Battle of Shiloh

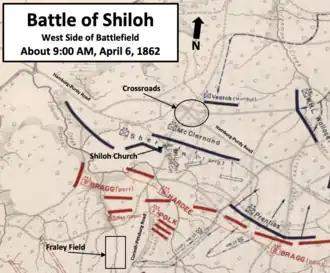
Map showing Fraley Field, Shiloh Church, Crossroads, and troop positions

Sherman and Prentiss were the commanders of the first two Union divisions attacked, and those happened to be the most inexperienced of Grant's six divisions. Sherman, who had been negligent in preparing for an attack, performed with "coolness and courage" while he inspired his raw troops. Facing artillery fire and a frontal attack from the corps of Hardee, Bragg, and Polk, Sherman's men performed reasonably well—if they fought. The inexperienced colonel of the 53rd Ohio Infantry Regiment, which had just repelled two Confederate advances, yelled "retreat and save yourselves", and many from his regiment ran away. Eventually, at least two companies of the calmer men from this regiment attached to another regiment. Sherman slowly moved the division back to a position behind Shiloh Church. He became supported on his left by the Third Brigade from McClernand's division.